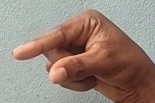
ASL sign: Q